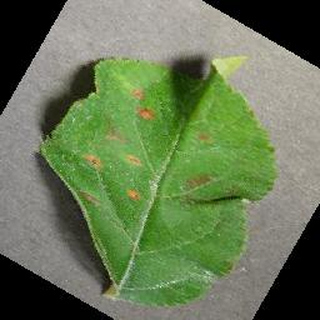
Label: apple_cedar_apple_rust